Saung Einmet

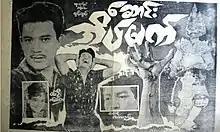
film poster

"Saung Einmet" (Death is a Night) is a 1967 Burmese black-and-white psycho thriller drama film, directed by Htun Htun starring Win Oo(In his double lead role), Bo Ba Ko, Aye Aye Thin, Tin Tin Aye, Kyaw Pe, Khin Lay Swe and Myint Htay. Win Oo won the Best Actor Award in 1967 Myanmar Motion Picture Academy Awards for this film.